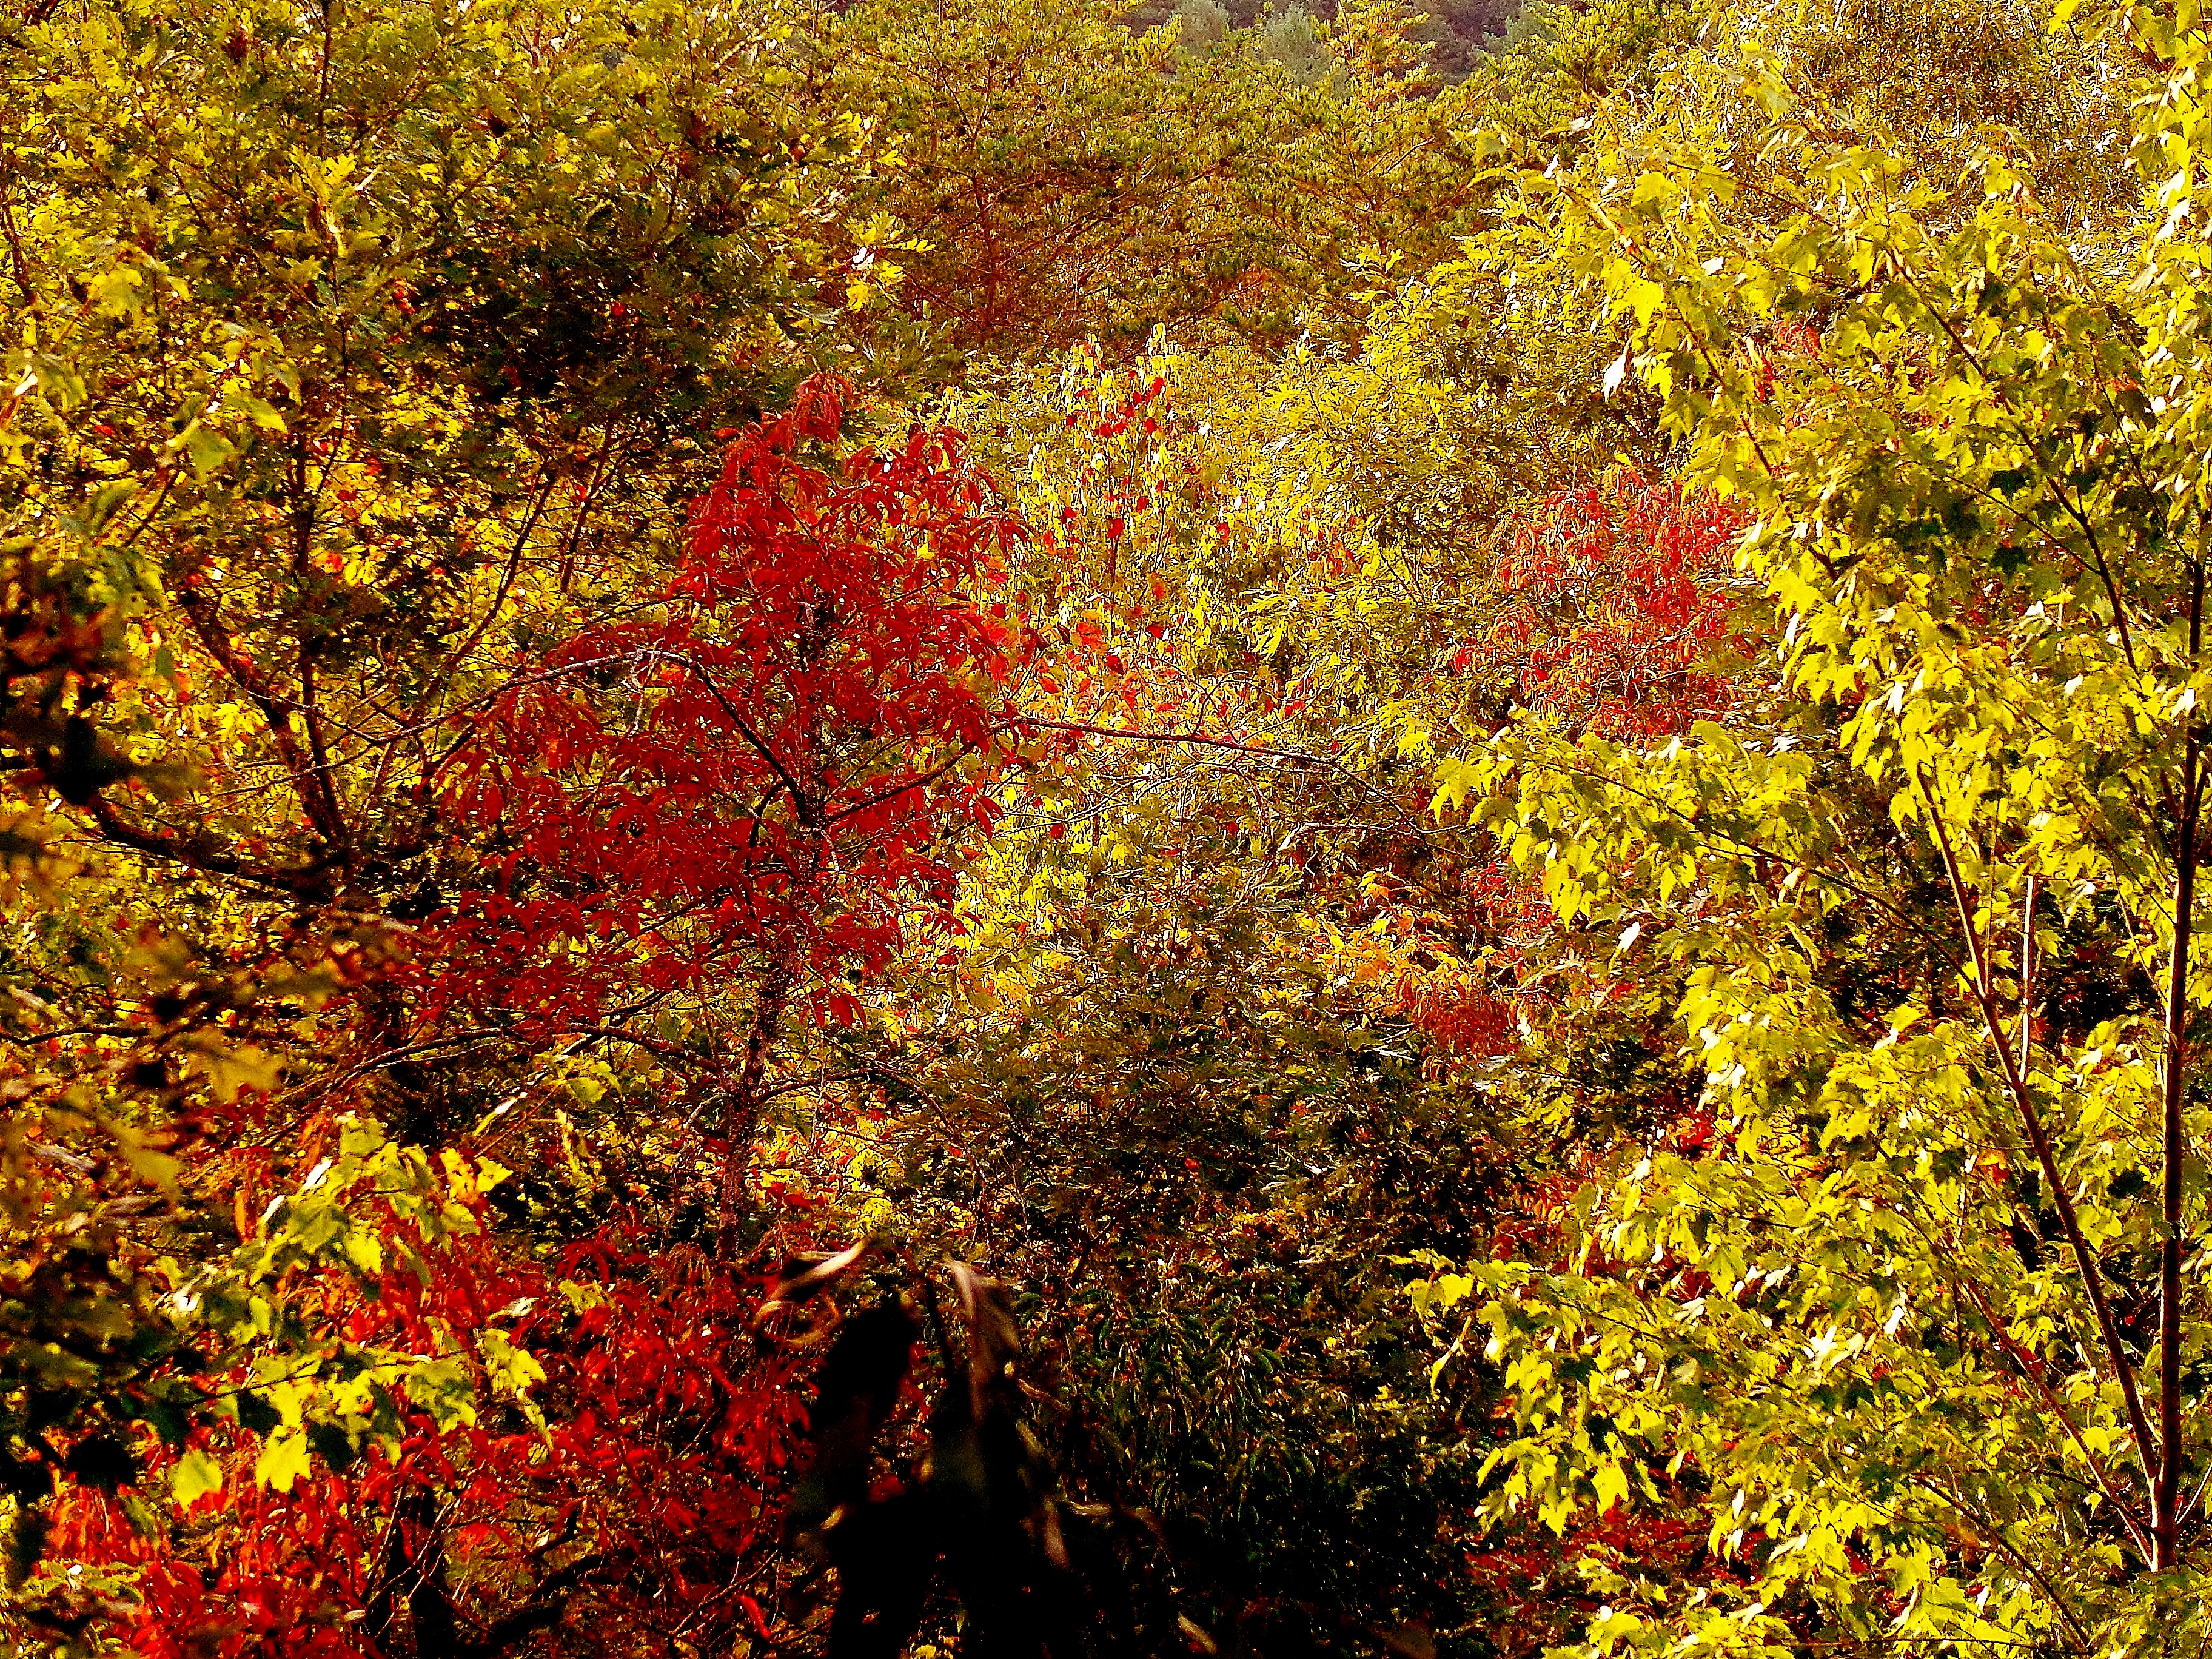
tree, forest, branch, plant, sunlight, leaf, autumn, season, maple tree, shrub, deciduous, woodland, blueridgegeorgia, crazygeniuses, awardtree, tmt, woody plant, temperate broadleaf and mixed forest